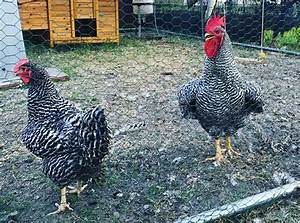
Label: gallina